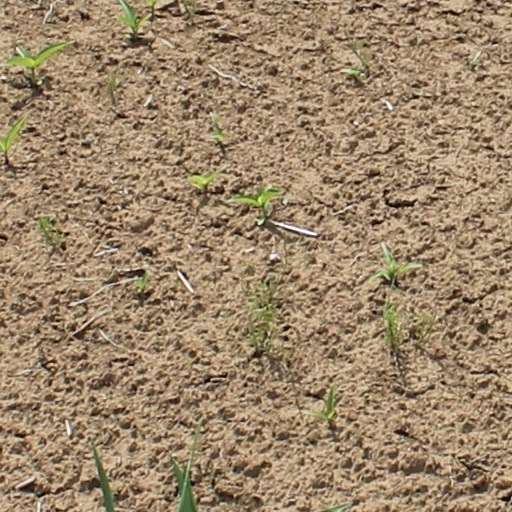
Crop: wheat